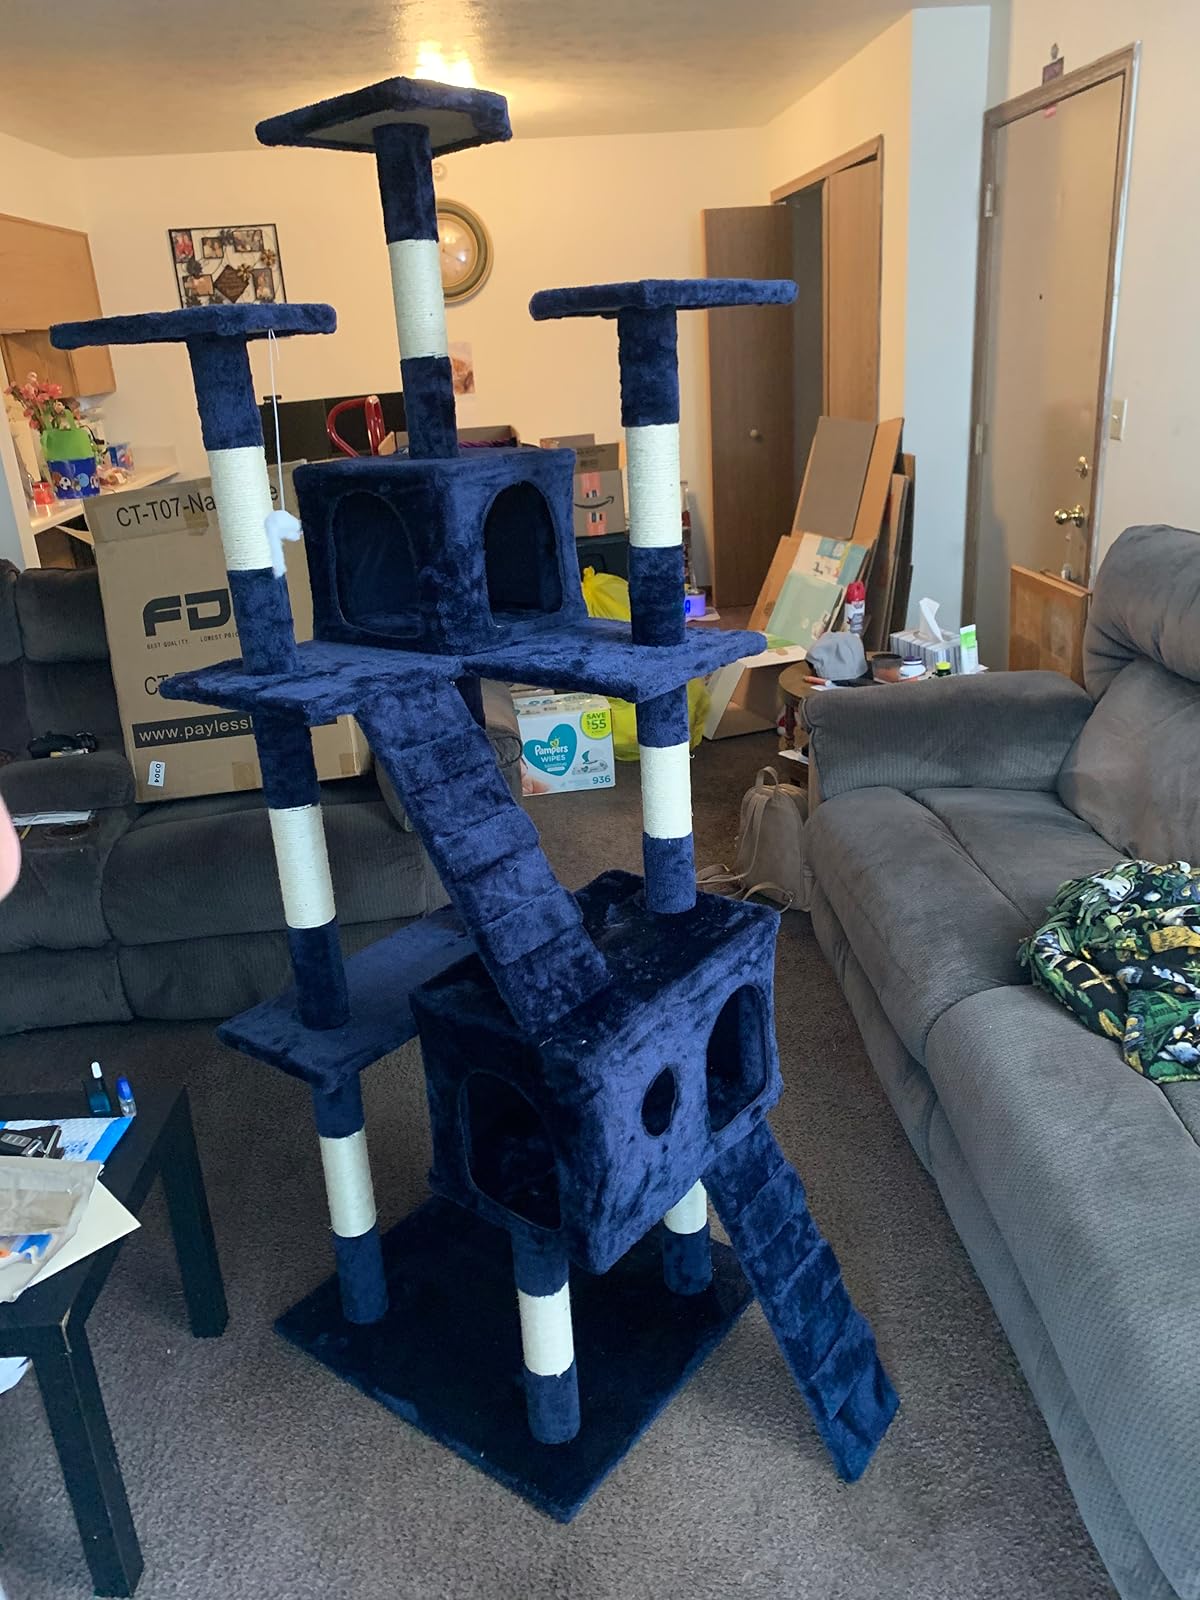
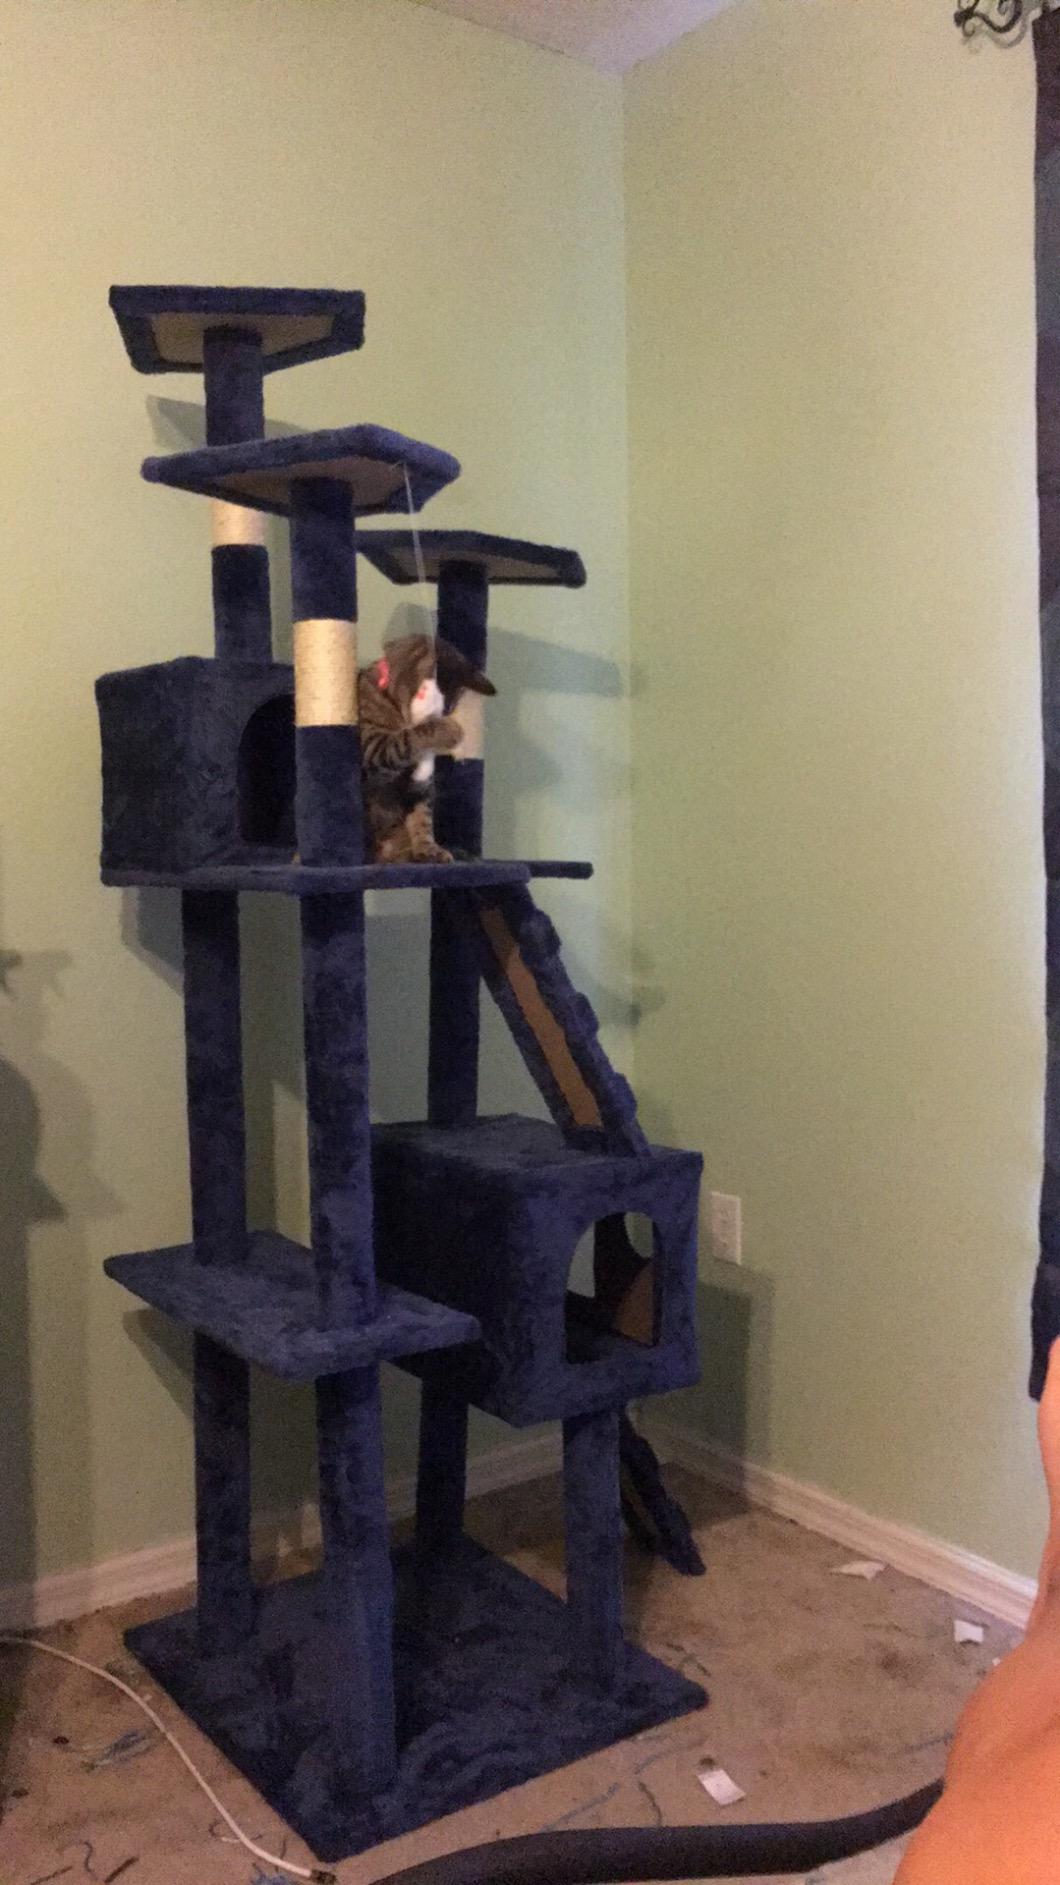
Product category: items_cat tree
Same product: yes